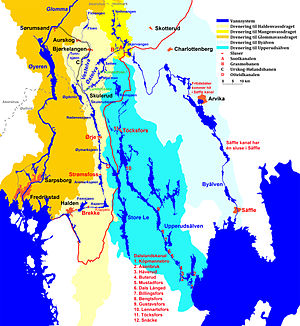
Dalslands kanal / Fakta om Dalslands kanal
Kort som viser sluserne i Dalslands kanal.
Dalslands kanal er en kanal i Sverige som gør det muligt med bådtrafik mellem Vänern og dele af søerne i det indre af Dalsland og det sydvestlige Värmland. Kanalen passerer over den kendte akvædukt i Håverud og er om sommeren et meget besøgt turistmål, især for de som har en kano med.